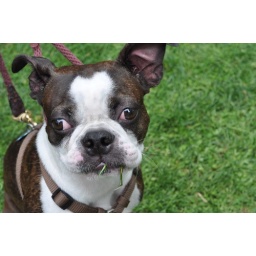
Just a cute little Boston Bull that I met in Petoskey Michigan. Having himself a little grass snack.